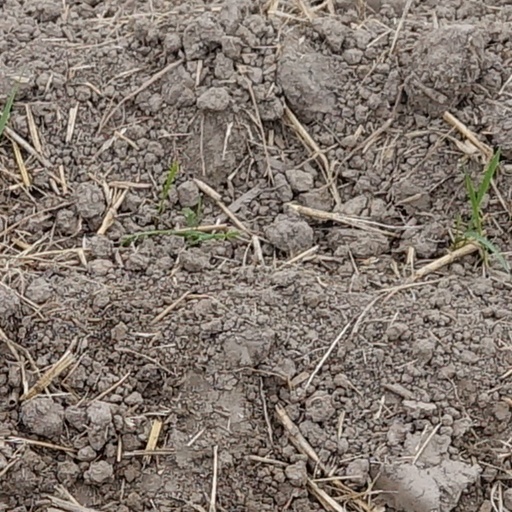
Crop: wheat